RUR-5 ASROC

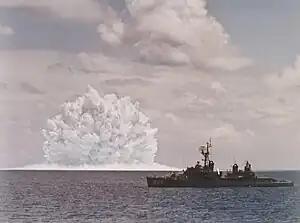
The destroyer fires an ASROC with a nuclear depth bomb in shot Dominic Swordfish (1962)

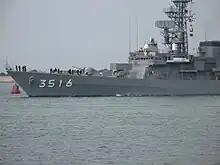
ASROC 'Matchbox' reload doors are visible in this photograph of the Japanese , in 2008.

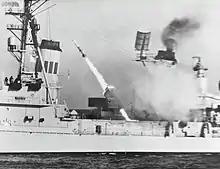
ASROC launch from , in 1960

The RUR-5 ASROC (for "Anti-Submarine Rocket") is an all-weather, all sea-conditions anti-submarine missile. Developed by the United States Navy in the 1950s, it was deployed in the 1960s, updated in the 1990s, and eventually installed on over 200 USN surface ships, specifically cruisers, destroyers, and frigates. The ASROC has been deployed on scores of warships of many other navies, including Canada, Germany, Italy, Japan, Taiwan, Greece, Pakistan and others.